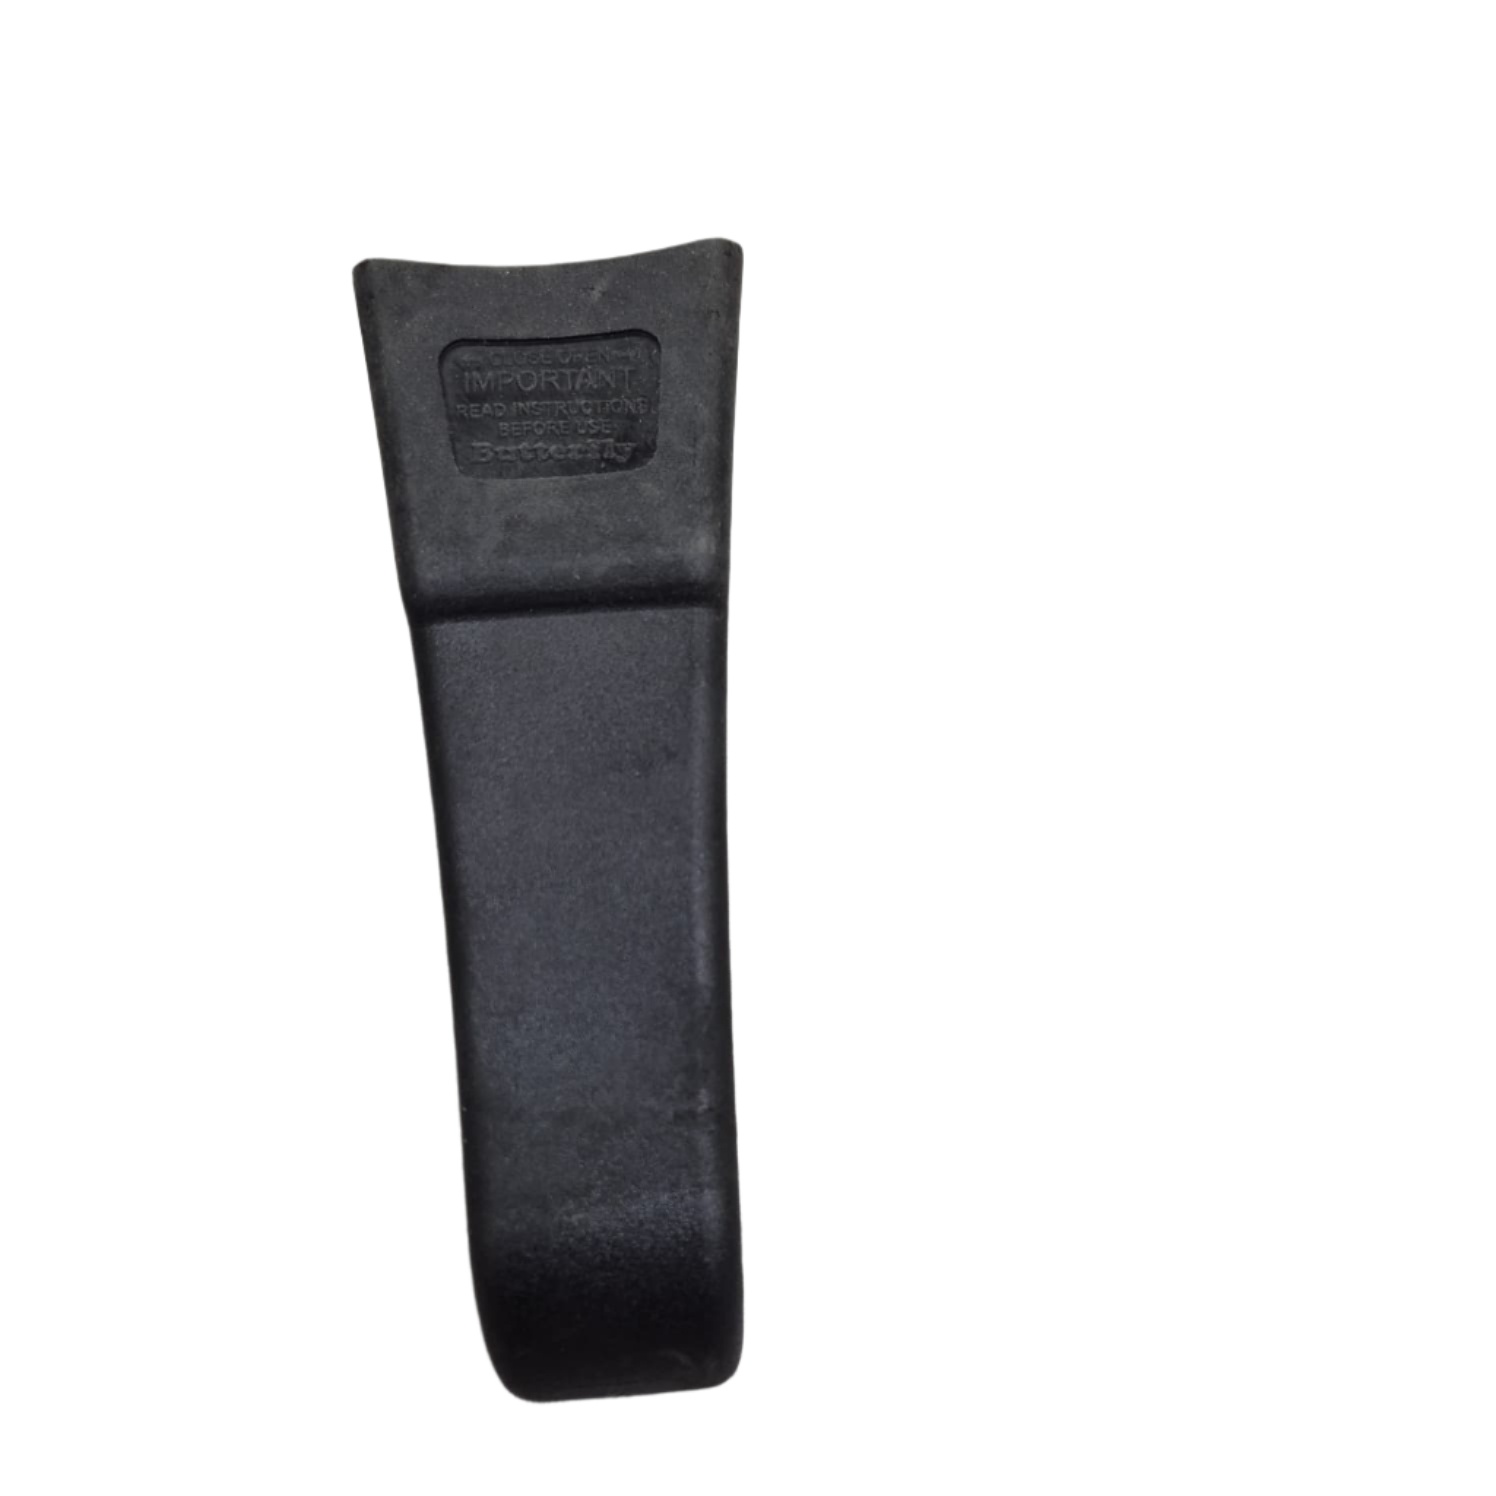
Butterfly Lid Handle (Medium Size)
Butterfly Lid Handle (Medium Size) Size: 5.5 inches Original Butterfly Genuine Product Made in India Works for Butterfly Stainless Steel 2L, 3L, 3.5L. 5.5L Cookers only Curve Models : 2L, 3L Screws not included
Category: Home & Garden > Kitchen & Dining > Cookware & Bakeware > Cookware Accessories > Pressure Cooker & Canner Accessories > Handles